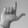
ASL letter: L